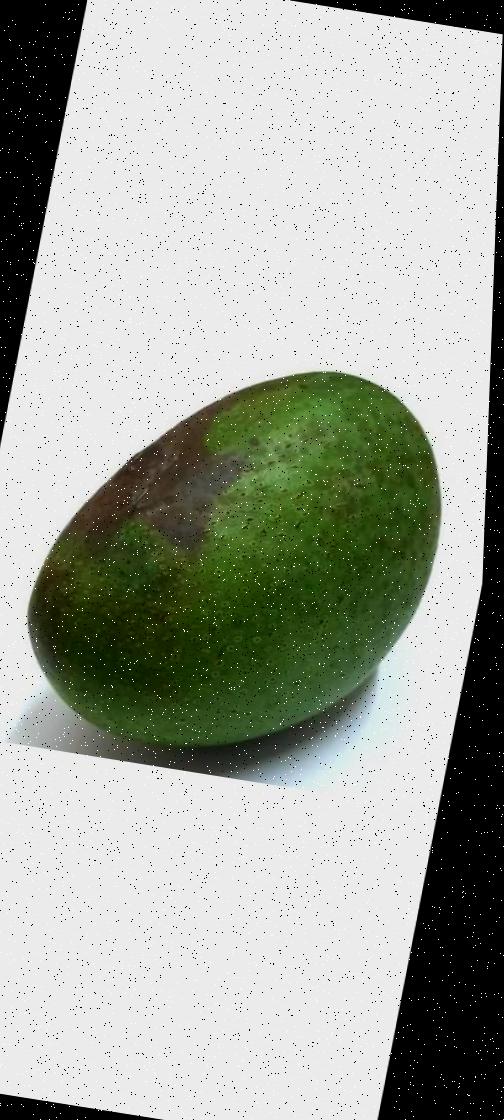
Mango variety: Ashshina Zhinuk